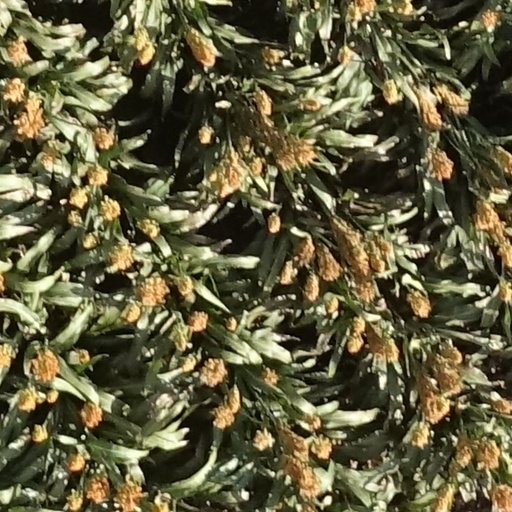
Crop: sorghum